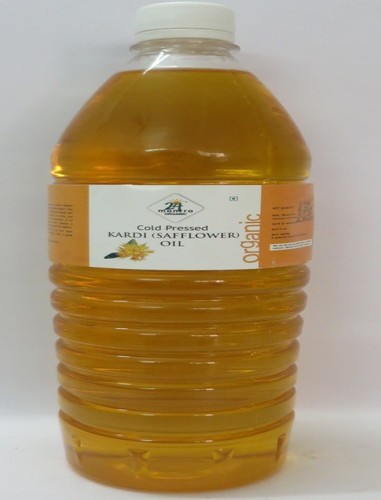
Label: plastic